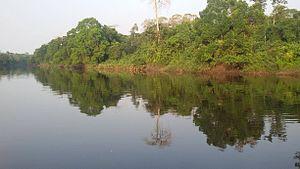
plus vastes et les mieux protégées